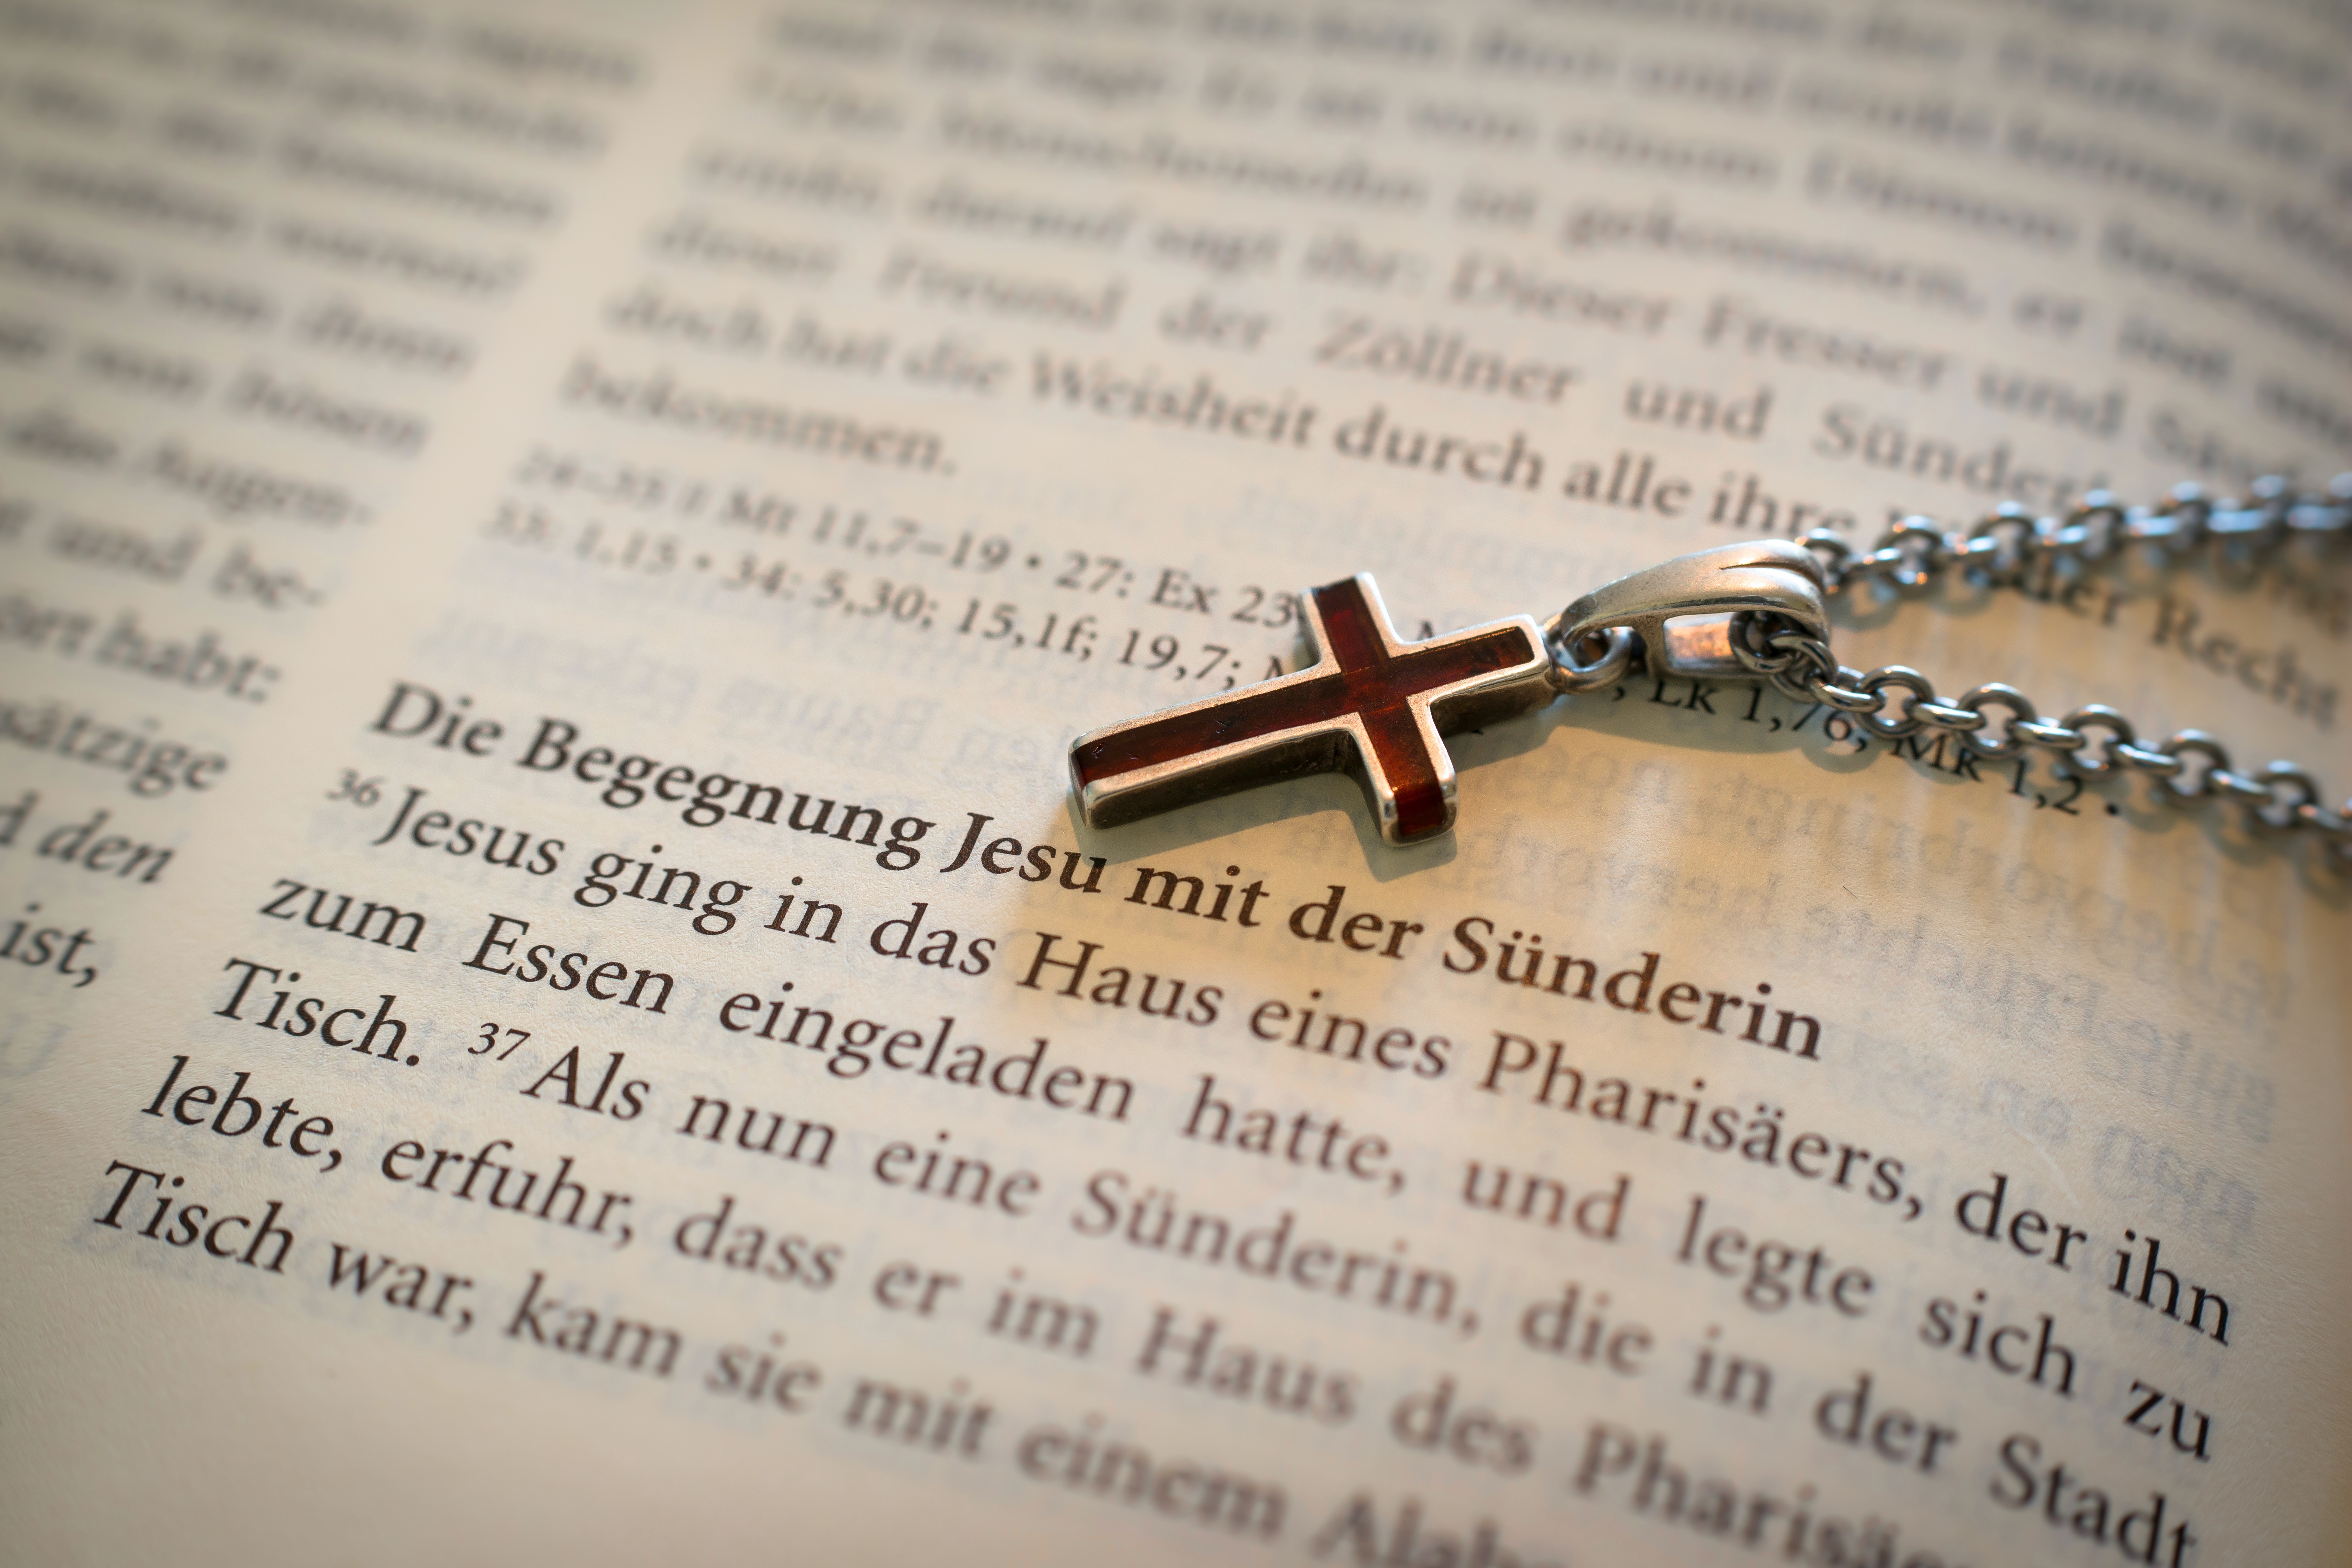
book, chain, love, cross, bible, brand, jewellery, font, christ, faith, jesus, holy, god, resurrection, redemption, sin, forgiveness, reconciliation, liberation, fashion accessory